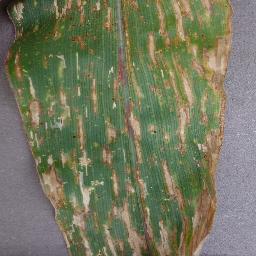
Label: Corn___Cercospora_leaf_spot Gray_leaf_spot